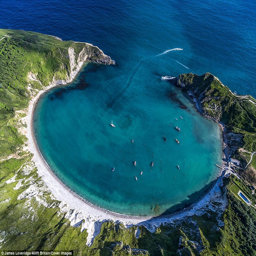
also pictured was on the coastline photographed by football player